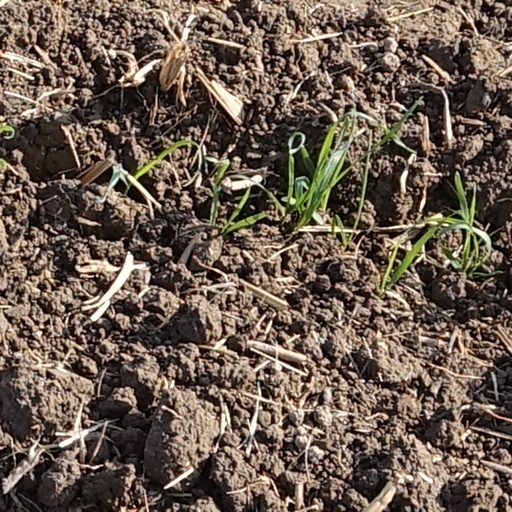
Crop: wheat